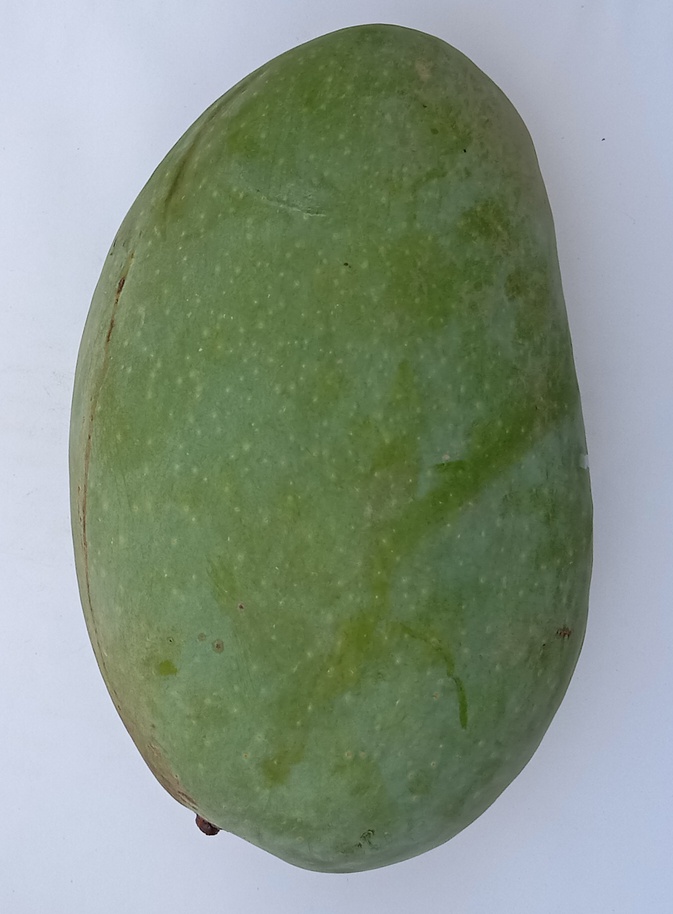
Mango variety: Fajri